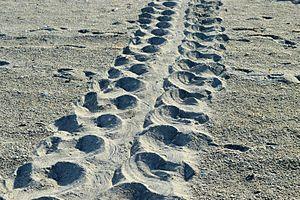
La Caouanne, est une tortue de mer que l’on retrouve dans les océans du monde entier. C’est un reptile marin qui appartient à la famille des Cheloniidae. La caouanne mesure en moyenne 90 cm de long quand elle a atteint sa taille adulte, bien que des spécimens dépassant les 270 cm aient été découverts. La tortue caouanne adulte pèse approximativement 135 kg, les plus grands spécimens pesant plus de 454 kg. La peau varie du jaune au marron, et la carapace est brun-rougeâtre. Il n’y a pas de différences visibles entre mâles et femelles jusqu’à ce que les tortues atteignent l’âge adulte. On peut alors repérer les mâles avec leur queue plus large et leur plastron plus court que les femelles.